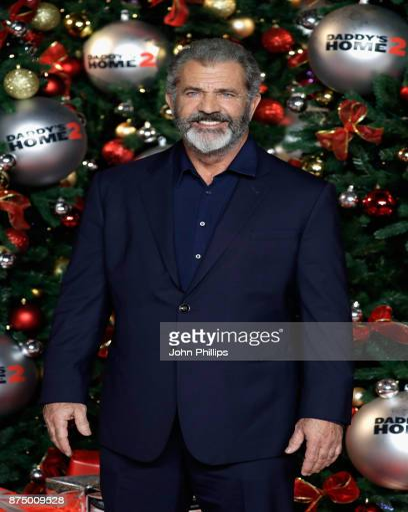
actor arrives at the premiere